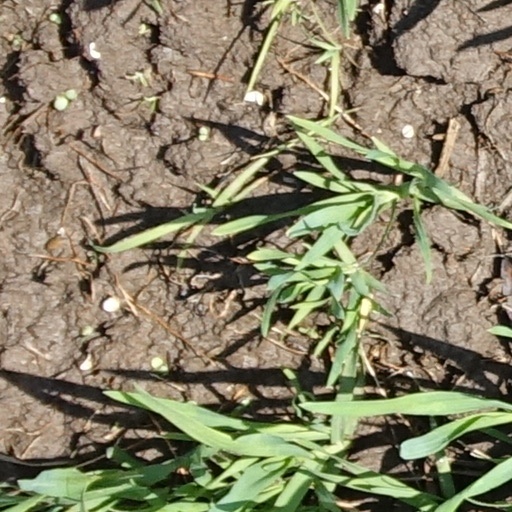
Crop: wheat